Cleveland Point Light

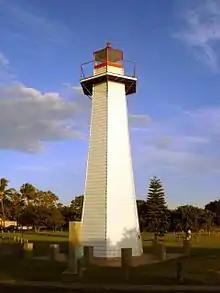
The old Cleveland Point Light, 2006

Cleveland Point Light, also known as Point Cleveland Light, is a lighthouse located on the north-eastern tip of Cleveland Point, at Cleveland, Redland City, Queensland, Australia. It overlooks Moreton Bay to the east and Raby Bay to the west. The old lighthouse was established in 1864–1865 as a wooden hexagonal tower. It is one of only two surviving lighthouses of this form, the other being Old Burnett Heads Light. A newer light, constructed of a concrete post, replaced it in 1976, and the old lighthouse was relocated a short distance away, where it stands today. The newer light was removed in 2009.